Nonia gens

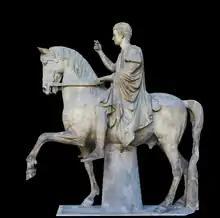
Equestrian statue of Marcus Nonius M. f. M. n. Balbus, c. AD 50. Originally located on the forum or near the basilica of Herculaneum, it is now on display in the National Archaeological Museum of Naples.

The gens Nonia was a plebeian family at ancient Rome. Its members first appear in history toward the end of the Republic. The first of the Nonii to obtain the consulship was Lucius Nonius Asprenas in 36 BC. From then until the end of the fourth century, they regularly held the highest offices of the Roman state.